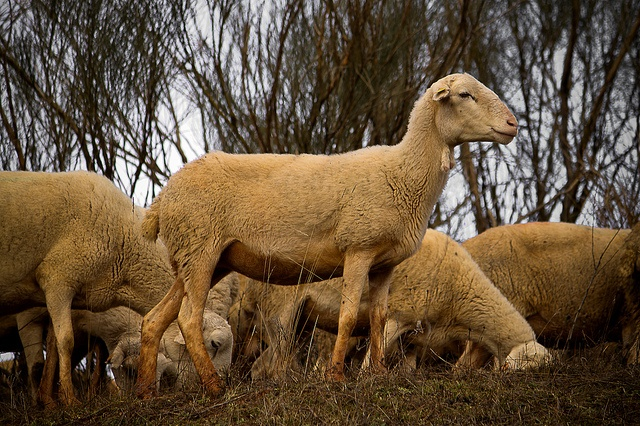
Sheep with short hair eating grass under trees.
A group of sheep eating grass in a field.
A group of lamps grazing in tall grass.
A herd of sheep grazing in a dry field
A flock of sheep are standing around or eating grass.